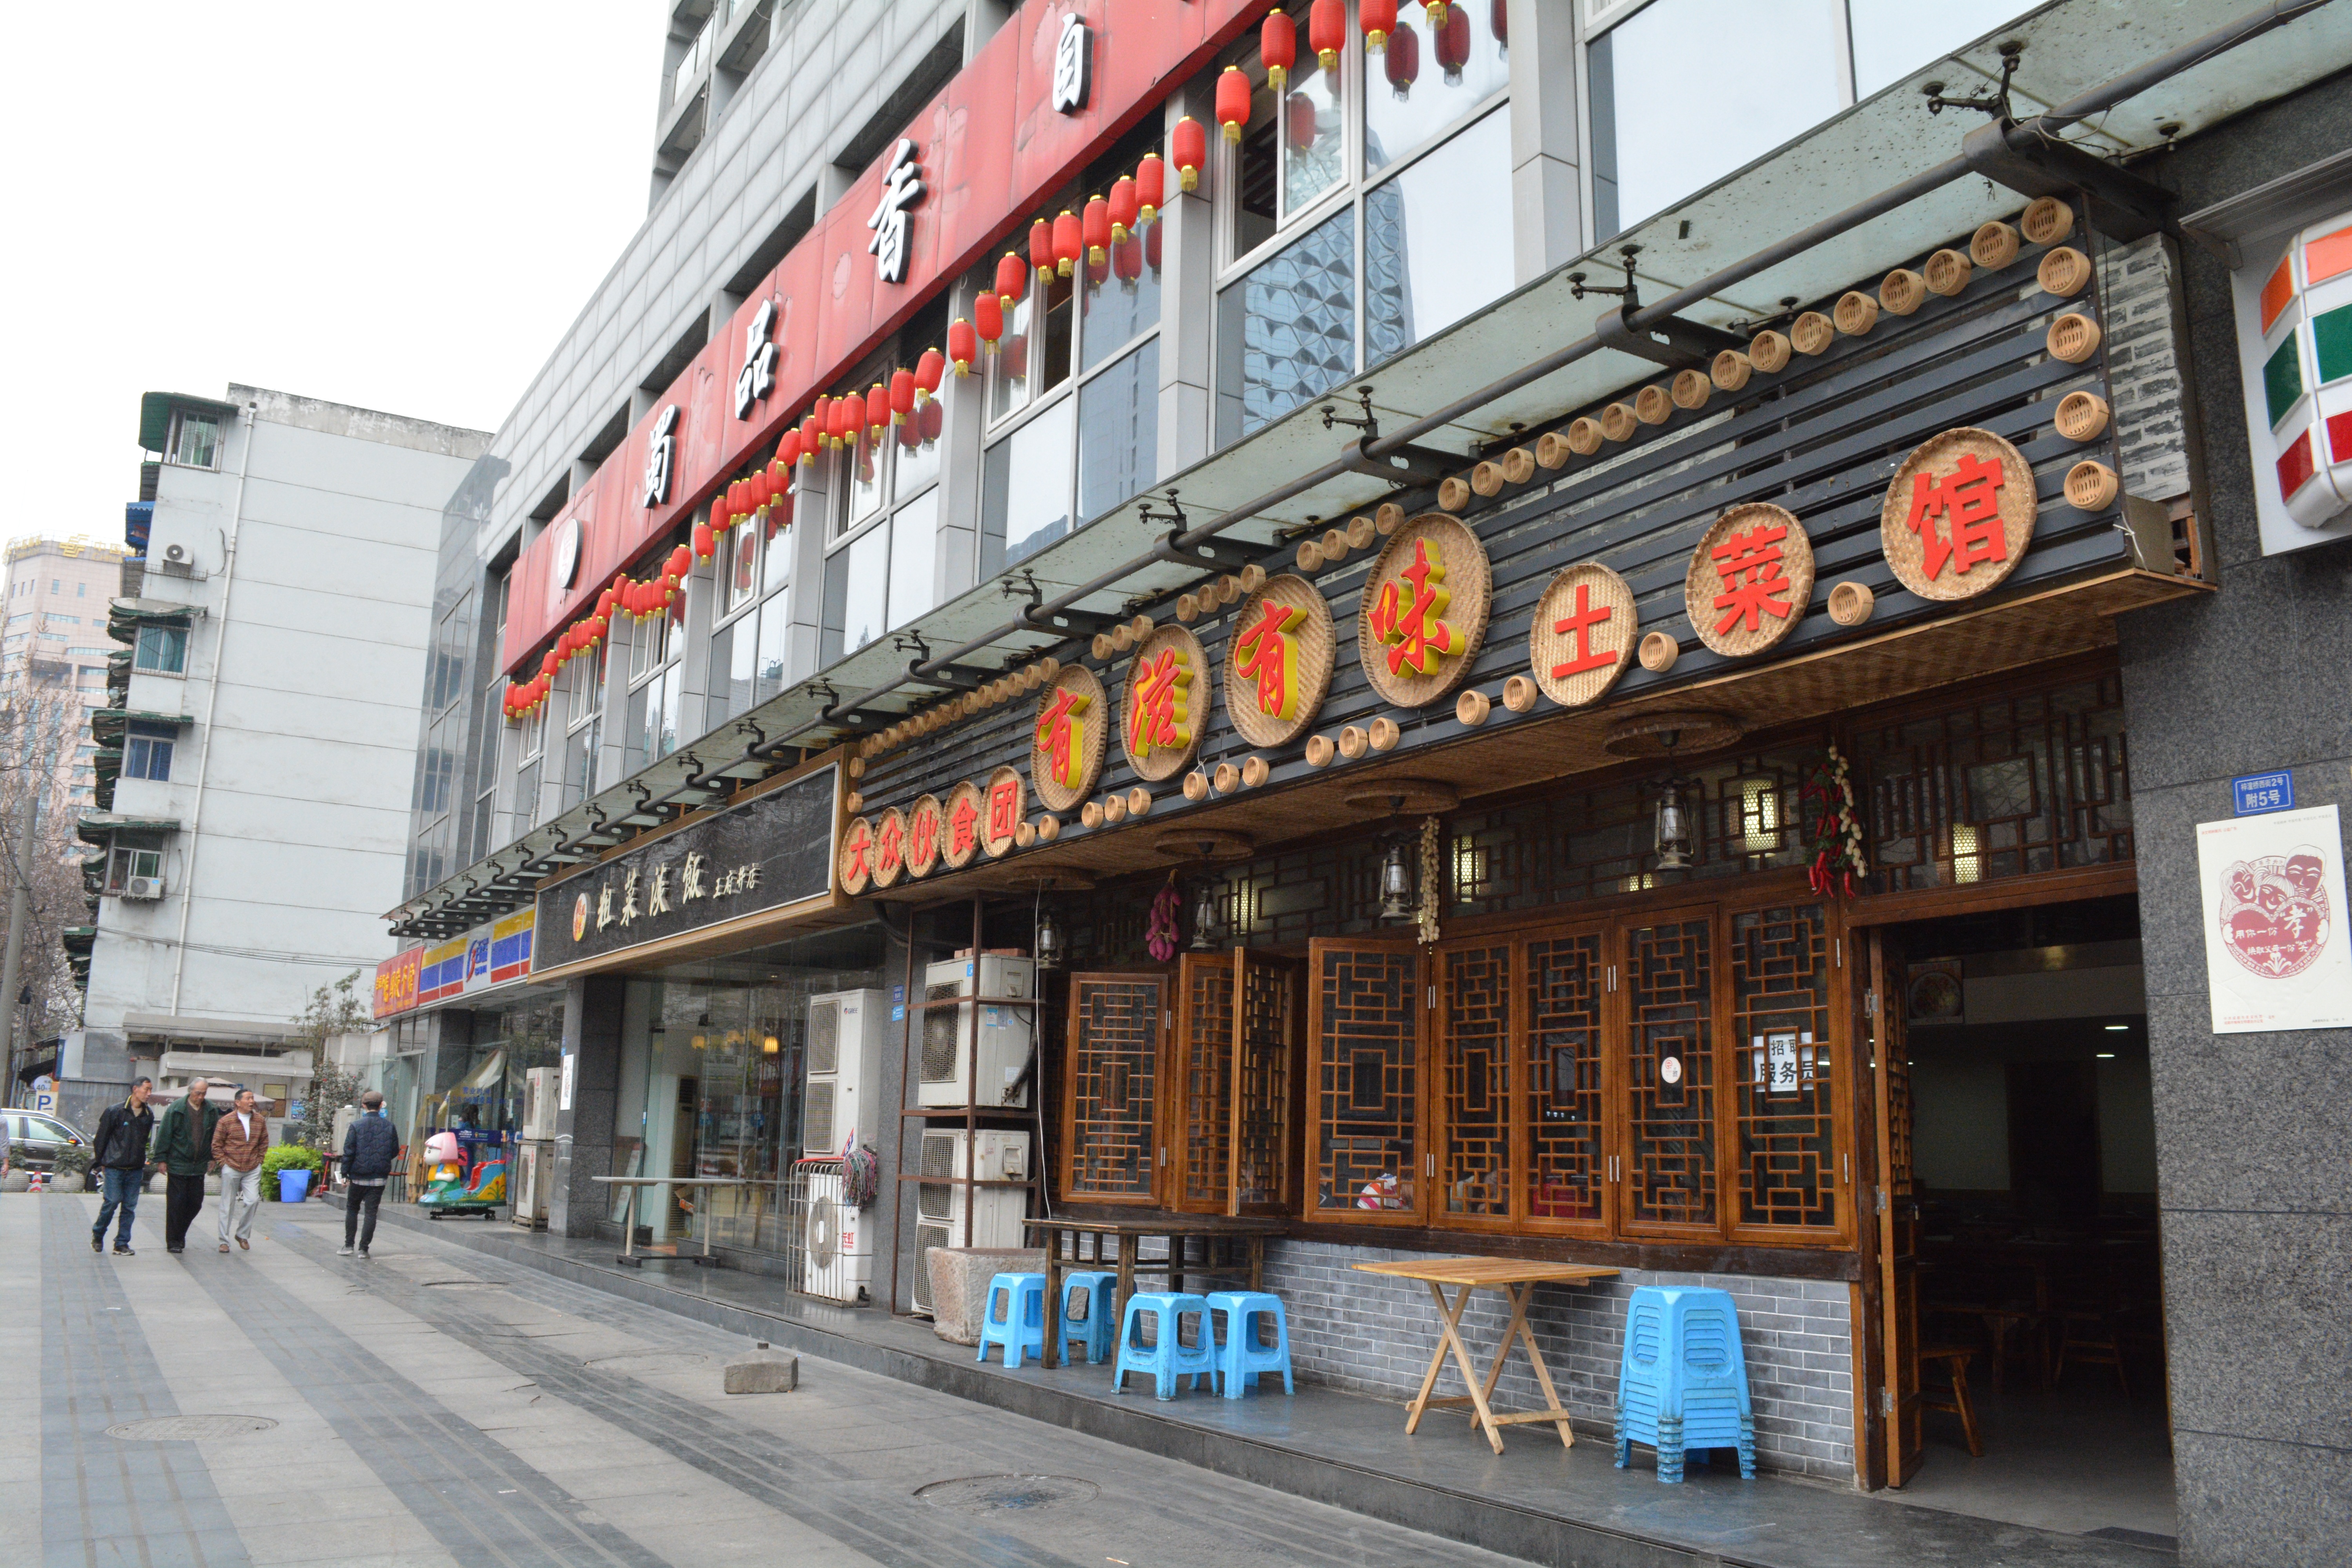
street, town, restaurant, downtown, facade, shopping, neighbourhood